English Music (novel)

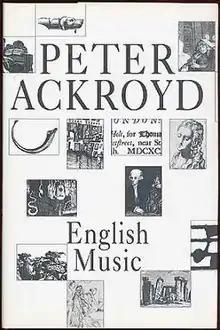
First edition (publ. Hamish Hamilton)

English Music is the sixth novel by Peter Ackroyd. Published in 1992, it is both a "bildungsroman" and, in the words of critic John Barrell, "partly a series of rhapsodies and meditations on the nature of English culture, written in the styles of various great authors." As with all Ackroyd's previous novels, it focuses on London, although on this occasion partly as a backdrop for English culture in general.